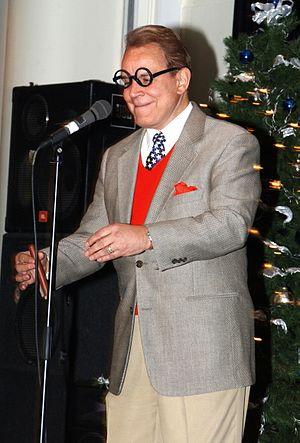
Rich Little est un acteur, scénariste et producteur canadien né le 26 novembre 1938 à Ottawa.